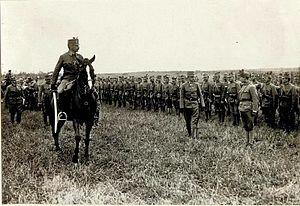
L'Armeegruppe Pflanzer-Baltin, créé en septembre 1914, devenu en mai 1915 la 7ᵉ armée austro-hongroise, est une grande unité de l'armée austro-hongroise pendant la Première Guerre mondiale. Elle est engagée sur le front de l'Est face à l'armée impériale russe puis sur le front roumain. Elle est dissoute en avril 1918.